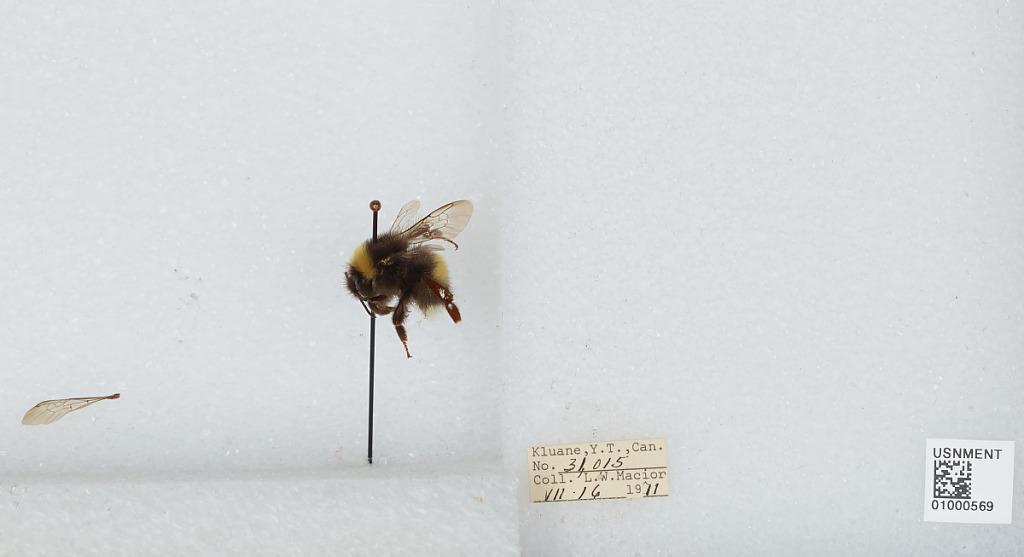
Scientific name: Bombus (Bombus) lucorum (Linnaeus)
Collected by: L. Macior
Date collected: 1971-7-16
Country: Canada
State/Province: Yukon Territory
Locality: Kluane
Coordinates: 60.75, -139.5